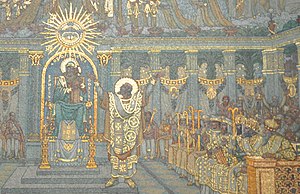
5. århundrede / Oversigt / Østeuropa og Mellemøsten
Udsmykning i kirken Notre-Dame de Fourvières i Lyon. Bemærk ordet ΘΕΟΤΟΧΟΣ (Theotoxos = "Guds moder"), som var det væsentligste stridspunkt på det første koncil i Efesos.
4. århundrede – 5. århundrede – 6. århundrede – andre århundreder